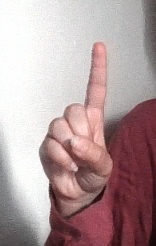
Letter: bb